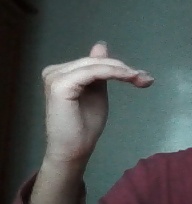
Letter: khaa